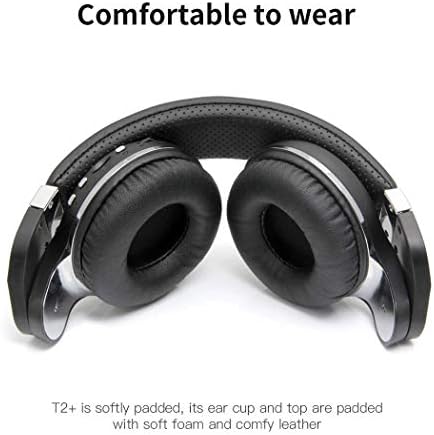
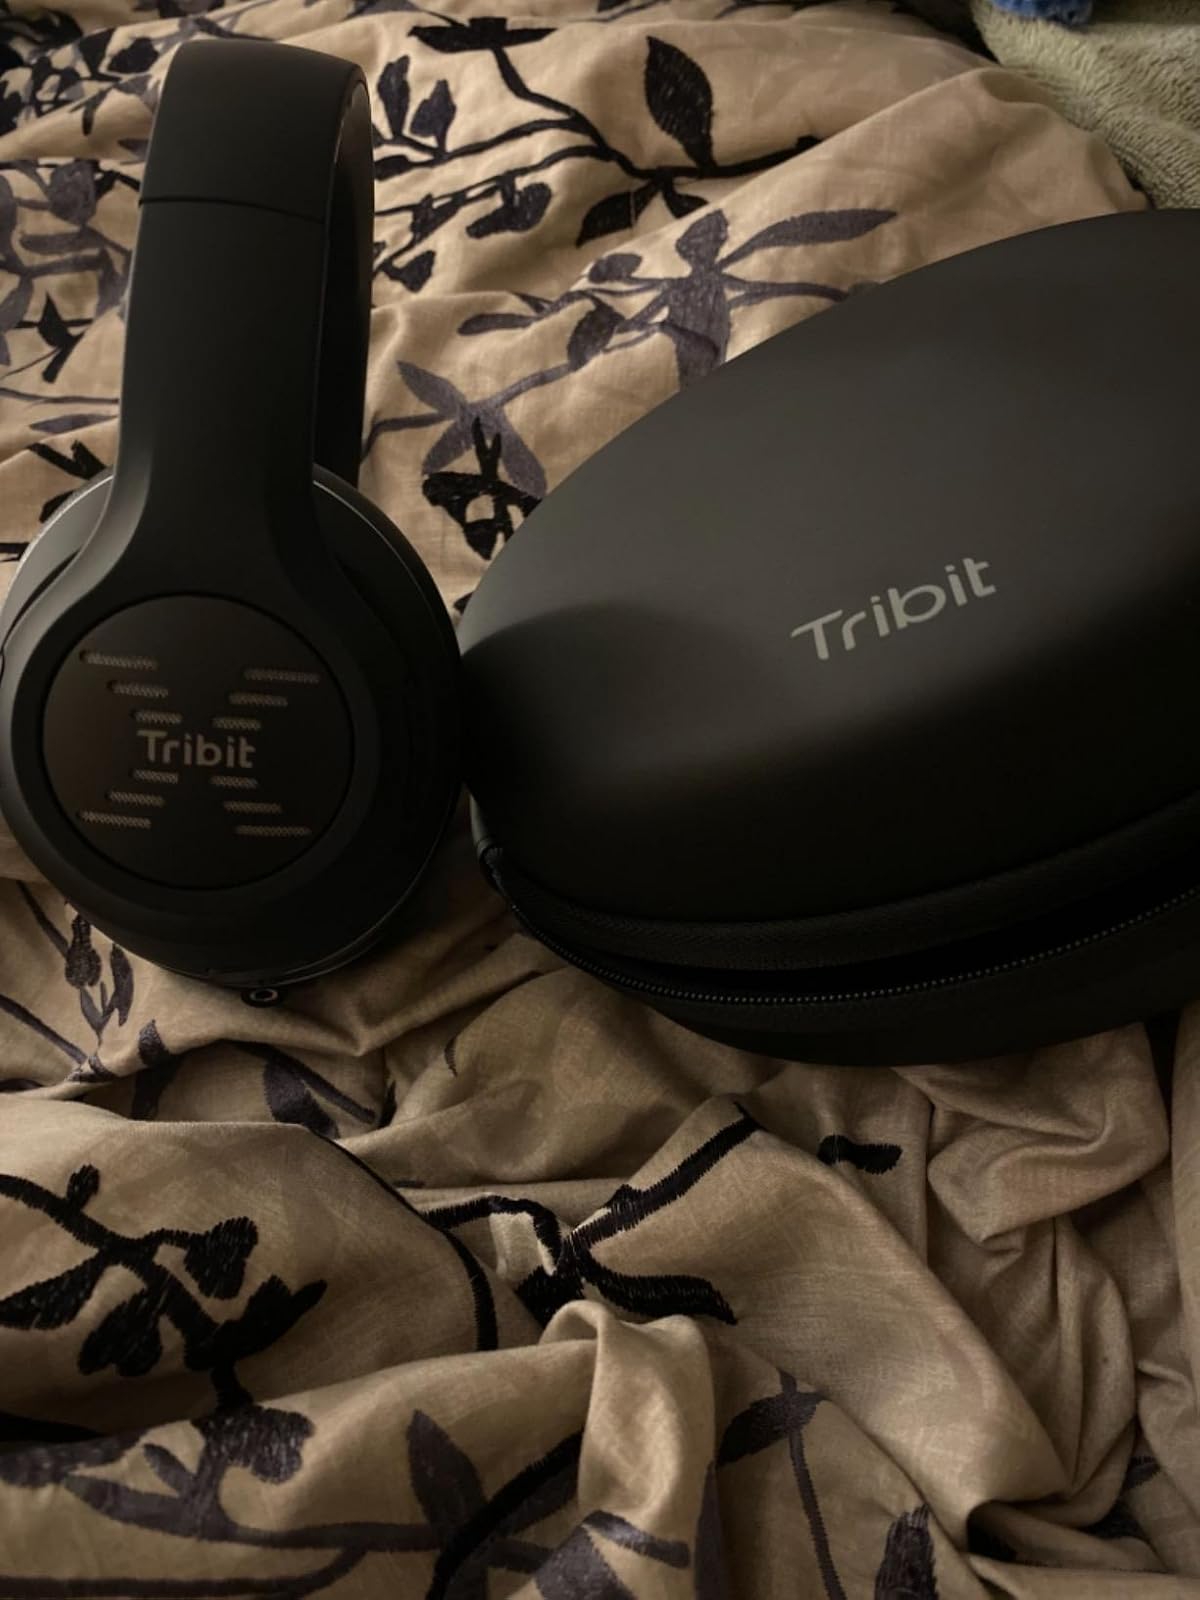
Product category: headphones
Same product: no